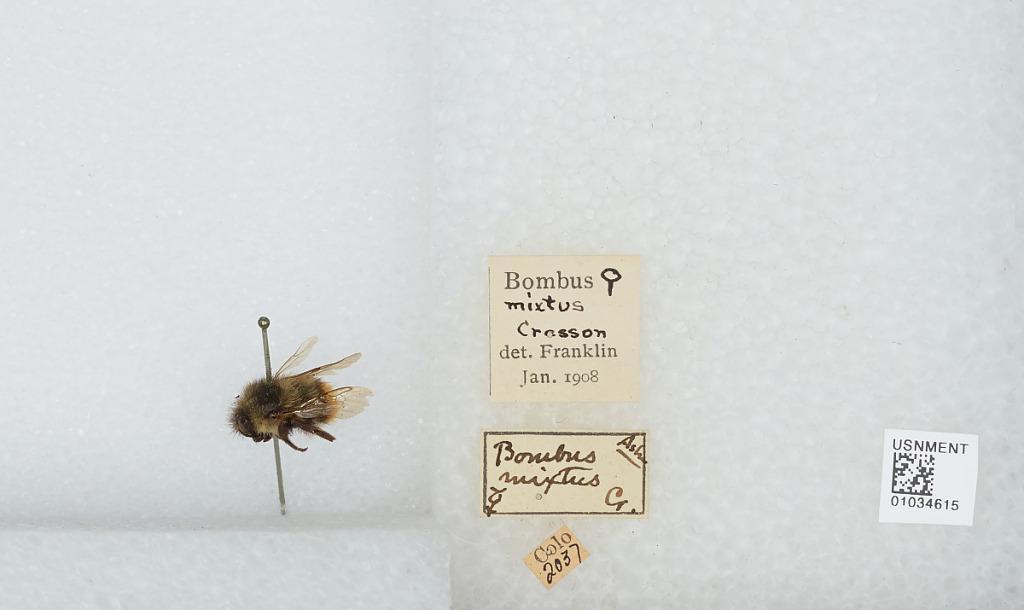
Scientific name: Bombus (Pyrobombus) mixtus Cresson
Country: United States
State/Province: Colorado
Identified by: Franklin